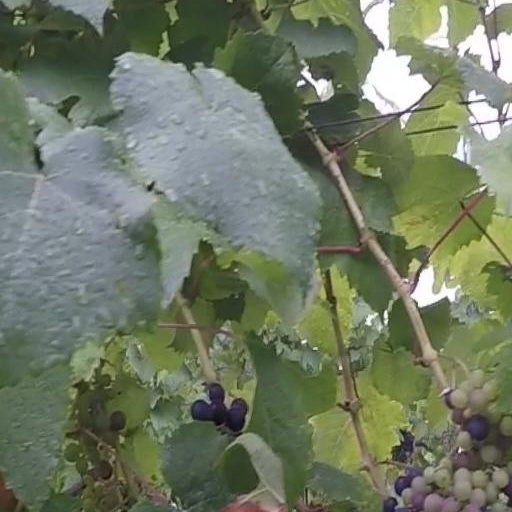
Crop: grape